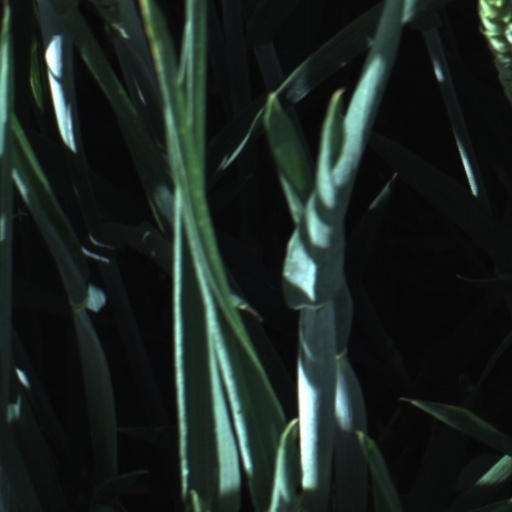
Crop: wheat